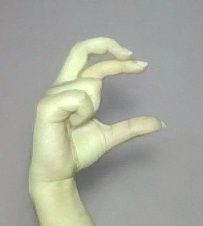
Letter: thal